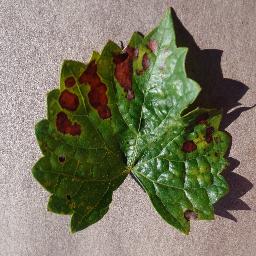
Label: Grape___Esca_(Black_Measles)